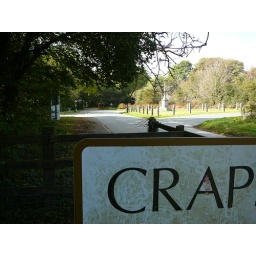
The telephone box is in the distance!